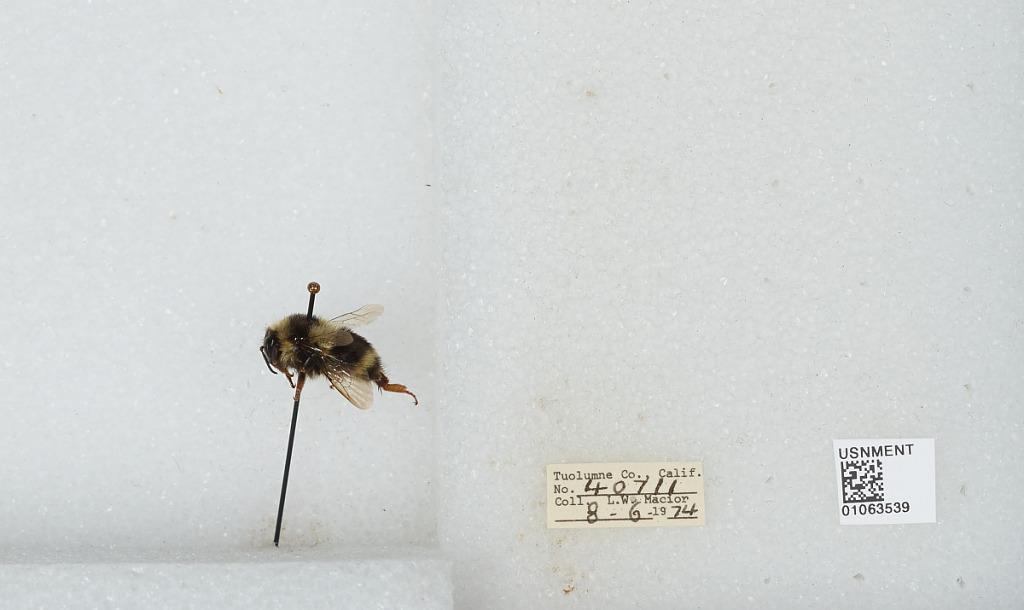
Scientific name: Bombus bifarius nearcticus
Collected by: L. Macior
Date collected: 1974-8-6
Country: United States
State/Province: California
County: Tuolumne
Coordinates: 38.02, -119.93